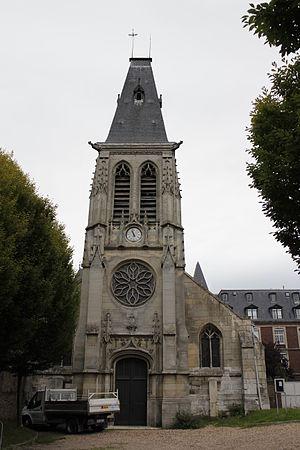
Eglise Saint-Thomas-du Mont-aux-Malades de Mont-Saint-Aignan This building is inscrit au titre des Monuments Historiques. It is indexed in the Base Mérimée, a database of architectural heritage maintained by the French Ministry of Culture,
Cet article recense les monuments historiques de l'arrondissement de Rouen, dans le département de la Seine-Maritime, en France.